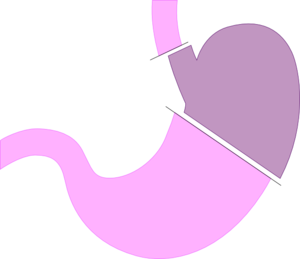
La gastrectomie est l'ablation chirurgicale totale ou partielle de l'estomac.